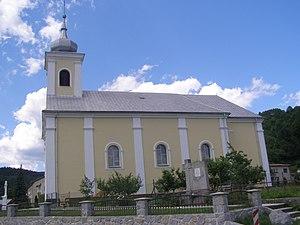
Petrovice est un village de Slovaquie situé dans la région de Žilina.